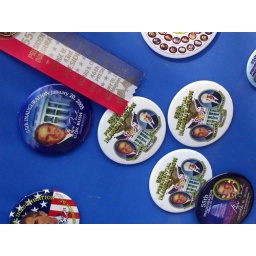
A wall of buttons and shirts on a street vendor's cart in Washington, D.C.